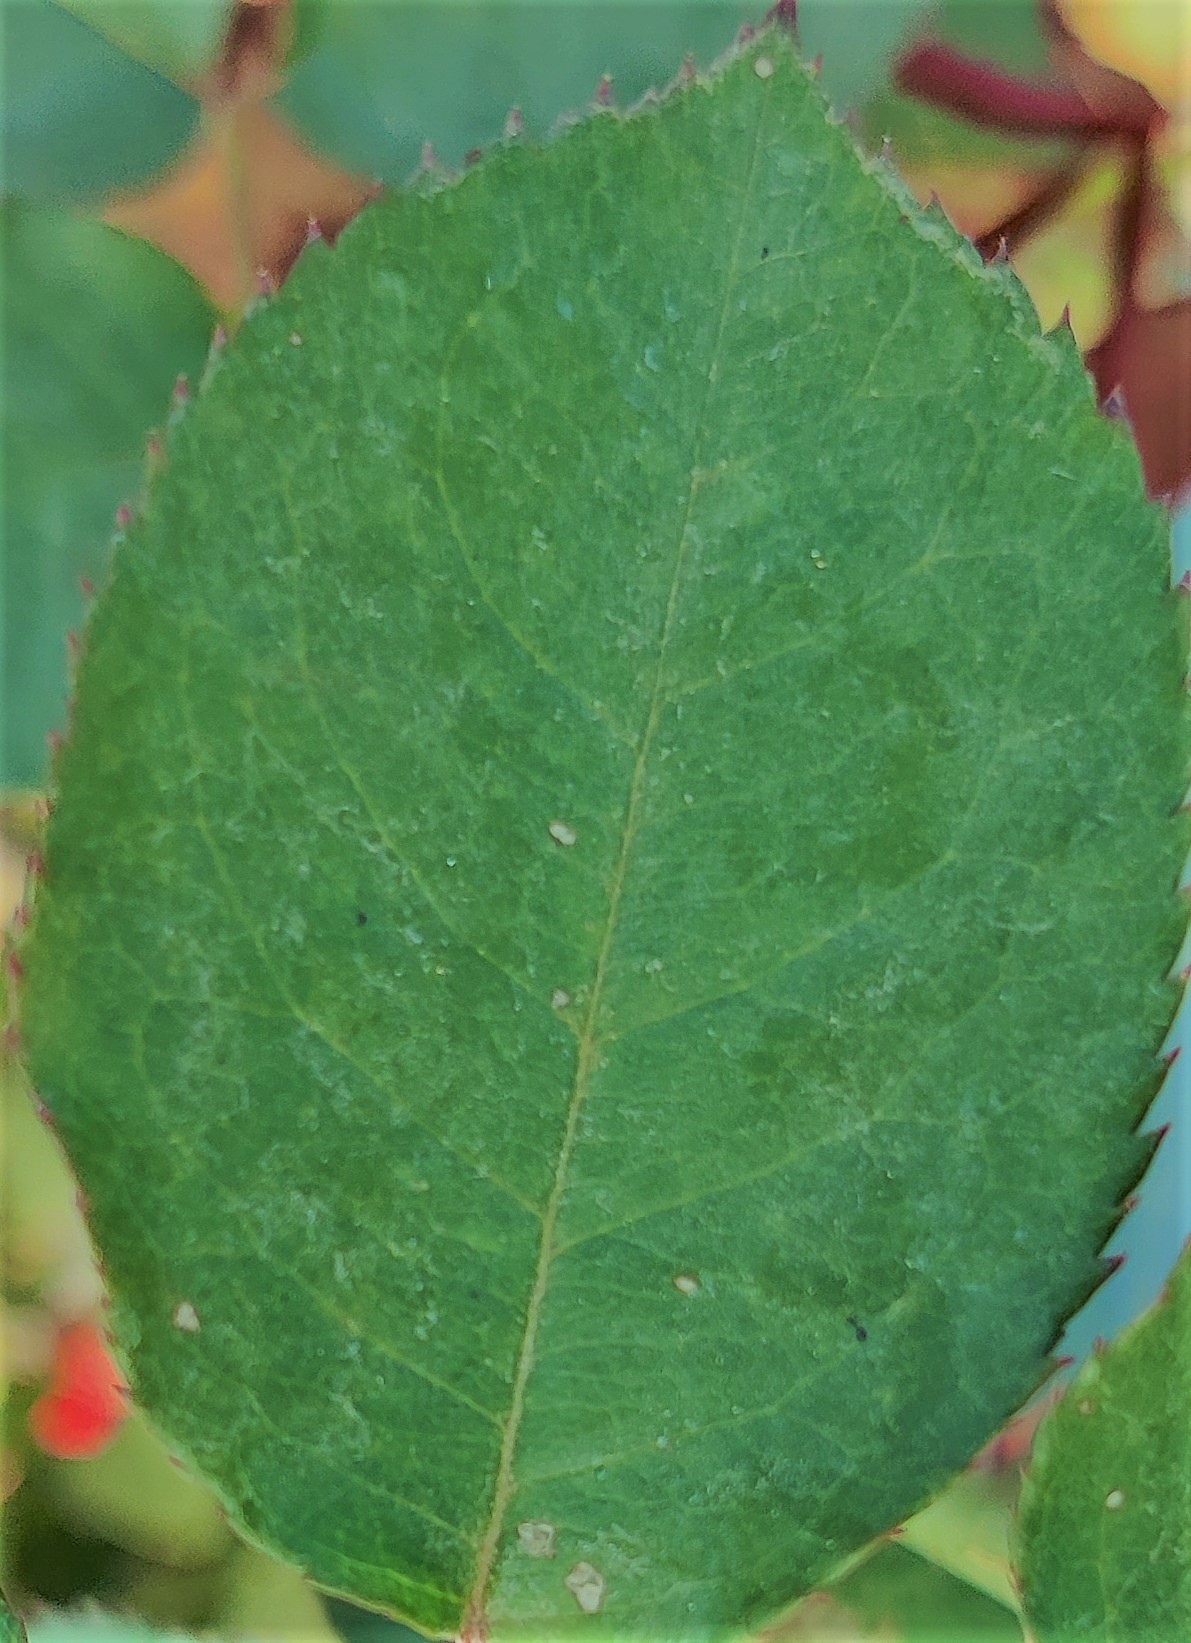
Label: Fresh Leaf